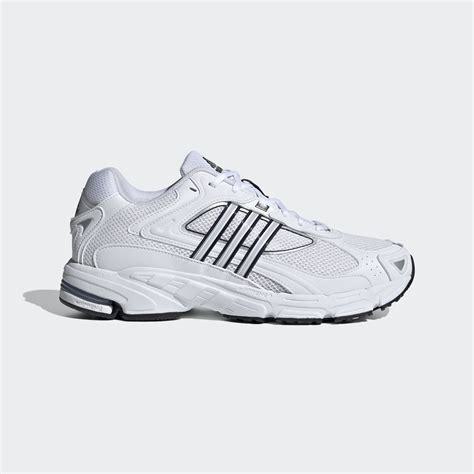
Brand: Adidas
Model: Response Cl